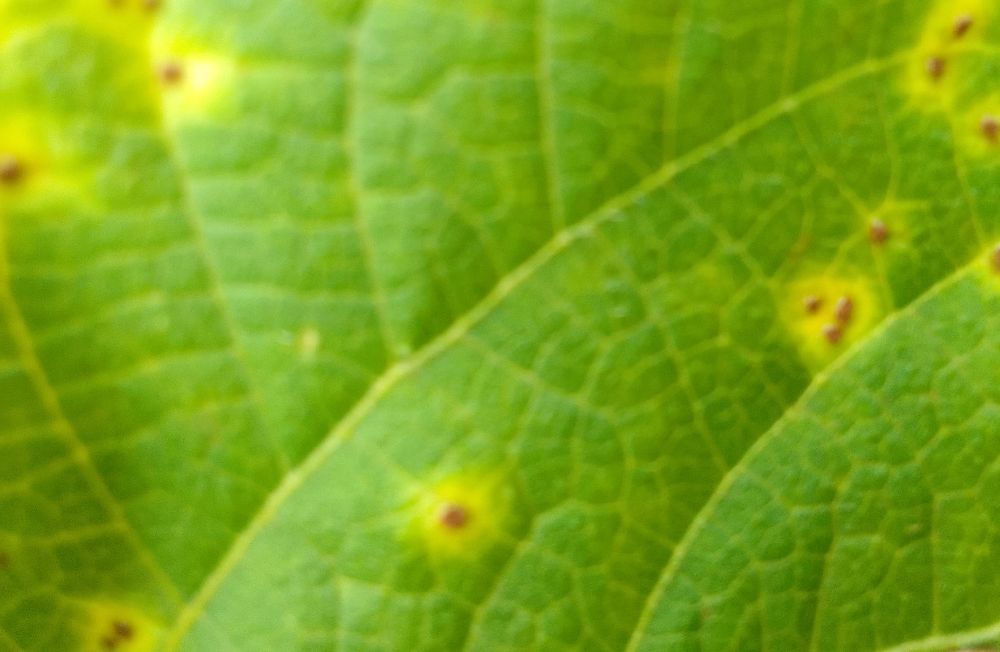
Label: rust